Lightning Warrior Raidy II: Temple of Desire

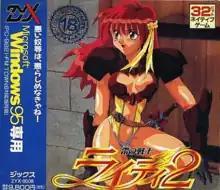
Cover art for the Windows 95/FM-Towns/PC-9821 version of "Ikazuchi no Senshi Raidy 2" using the "old-school" art style.

The game was first released in Japan under the title on December 22, 1995 for MS-DOS. A version for Windows 95, FM Towns and PC-9821 was released on March 22, 1996.